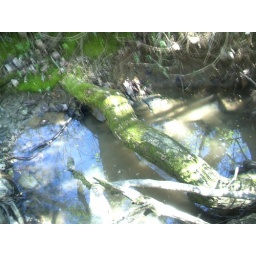
Reflections of sky and trees in creek. Located in Tennessee.